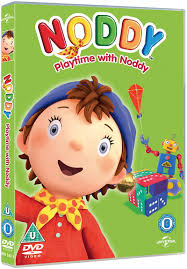
Portrait style: Cartoon Portrait